East End of London

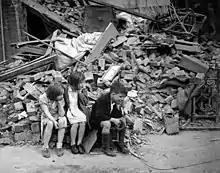
Children of an eastern suburb of London, made homeless by the Blitz

In 1915, the Christian Socialists, Doris and Muriel Lester, founded the first Kingsley Hall, in Bromley-by-Bow. The centres were initially established as places people could meet for social, educational and recreational interaction, without any barriers of class, colour or creed. This later extended to include social welfare. Mahatma Gandhi stayed at the centre for three months in 1931, during talks held with the British government. He became a popular and familiar sight in the surrounding districts during that time. He preferred to stay with the poor people of East London, rather than take up the government's offer of an expensive West End hotel.